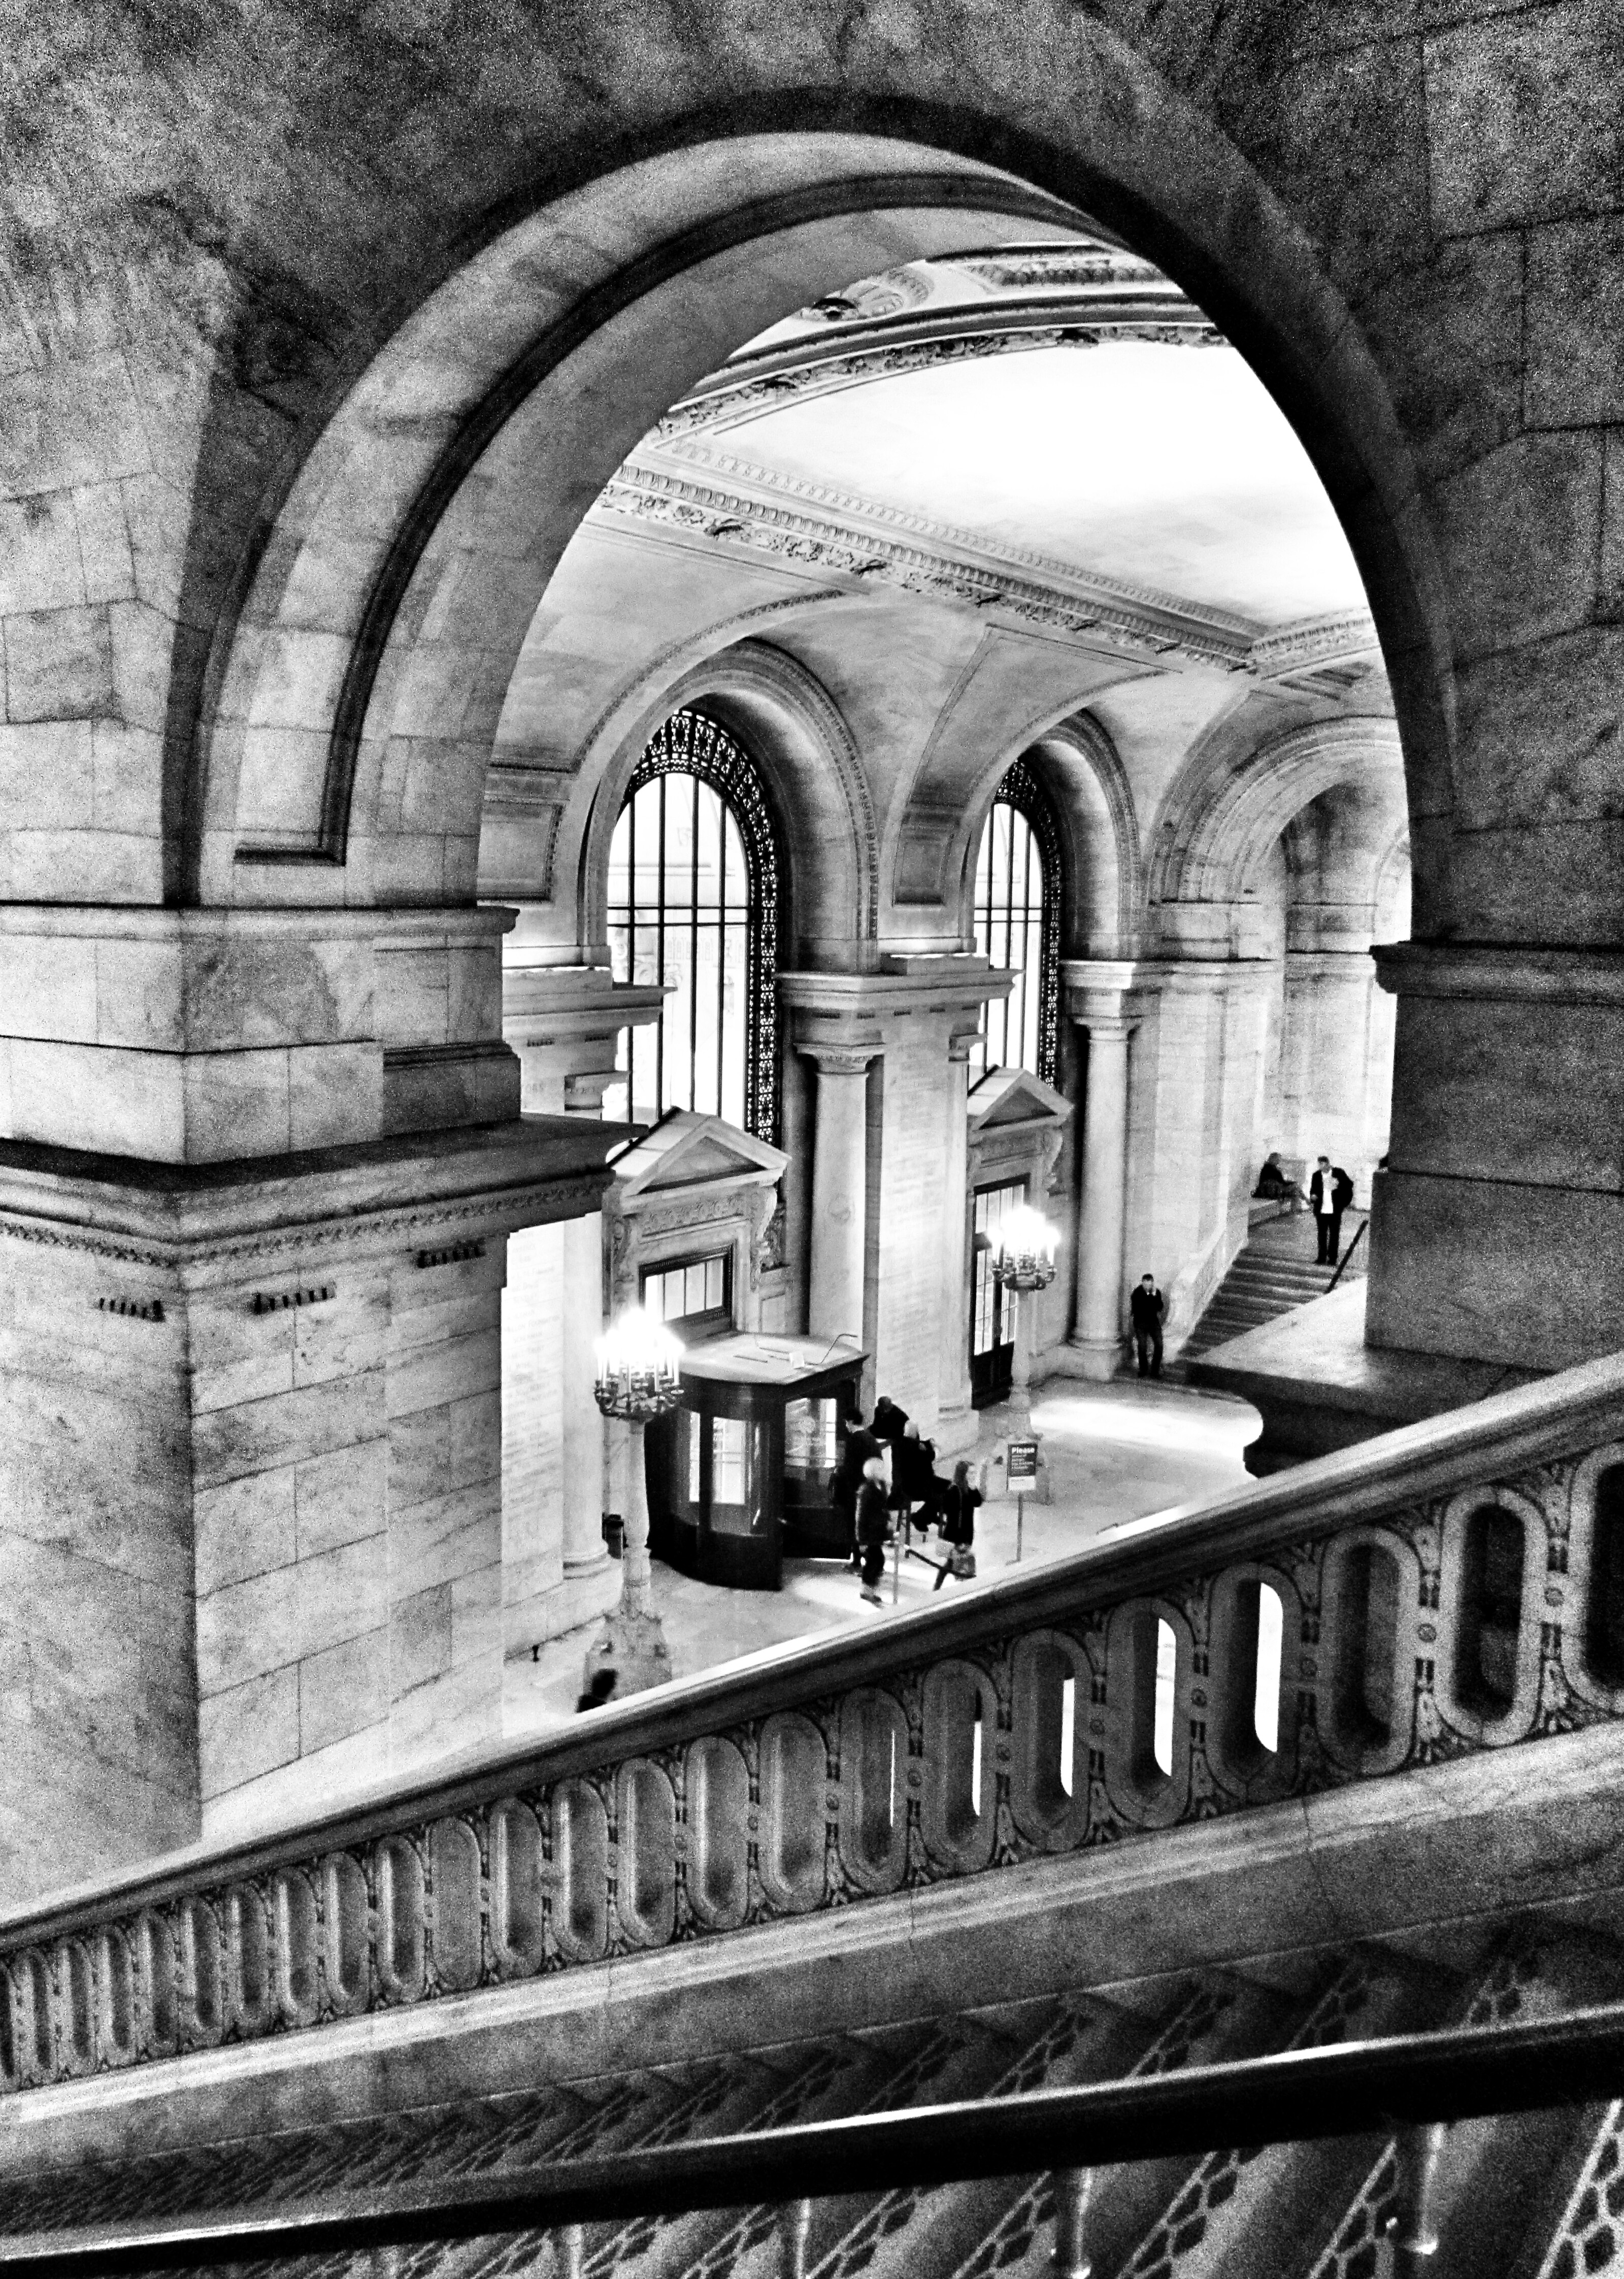
black and white, architecture, building, city, new york, staircase, manhattan, arch, column, nyc, entrance, landmark, monochrome, formal, grand, library, stairs, arches, monastery, symmetry, public, ny, foyer, monochrome photography, ancient history, vestibule